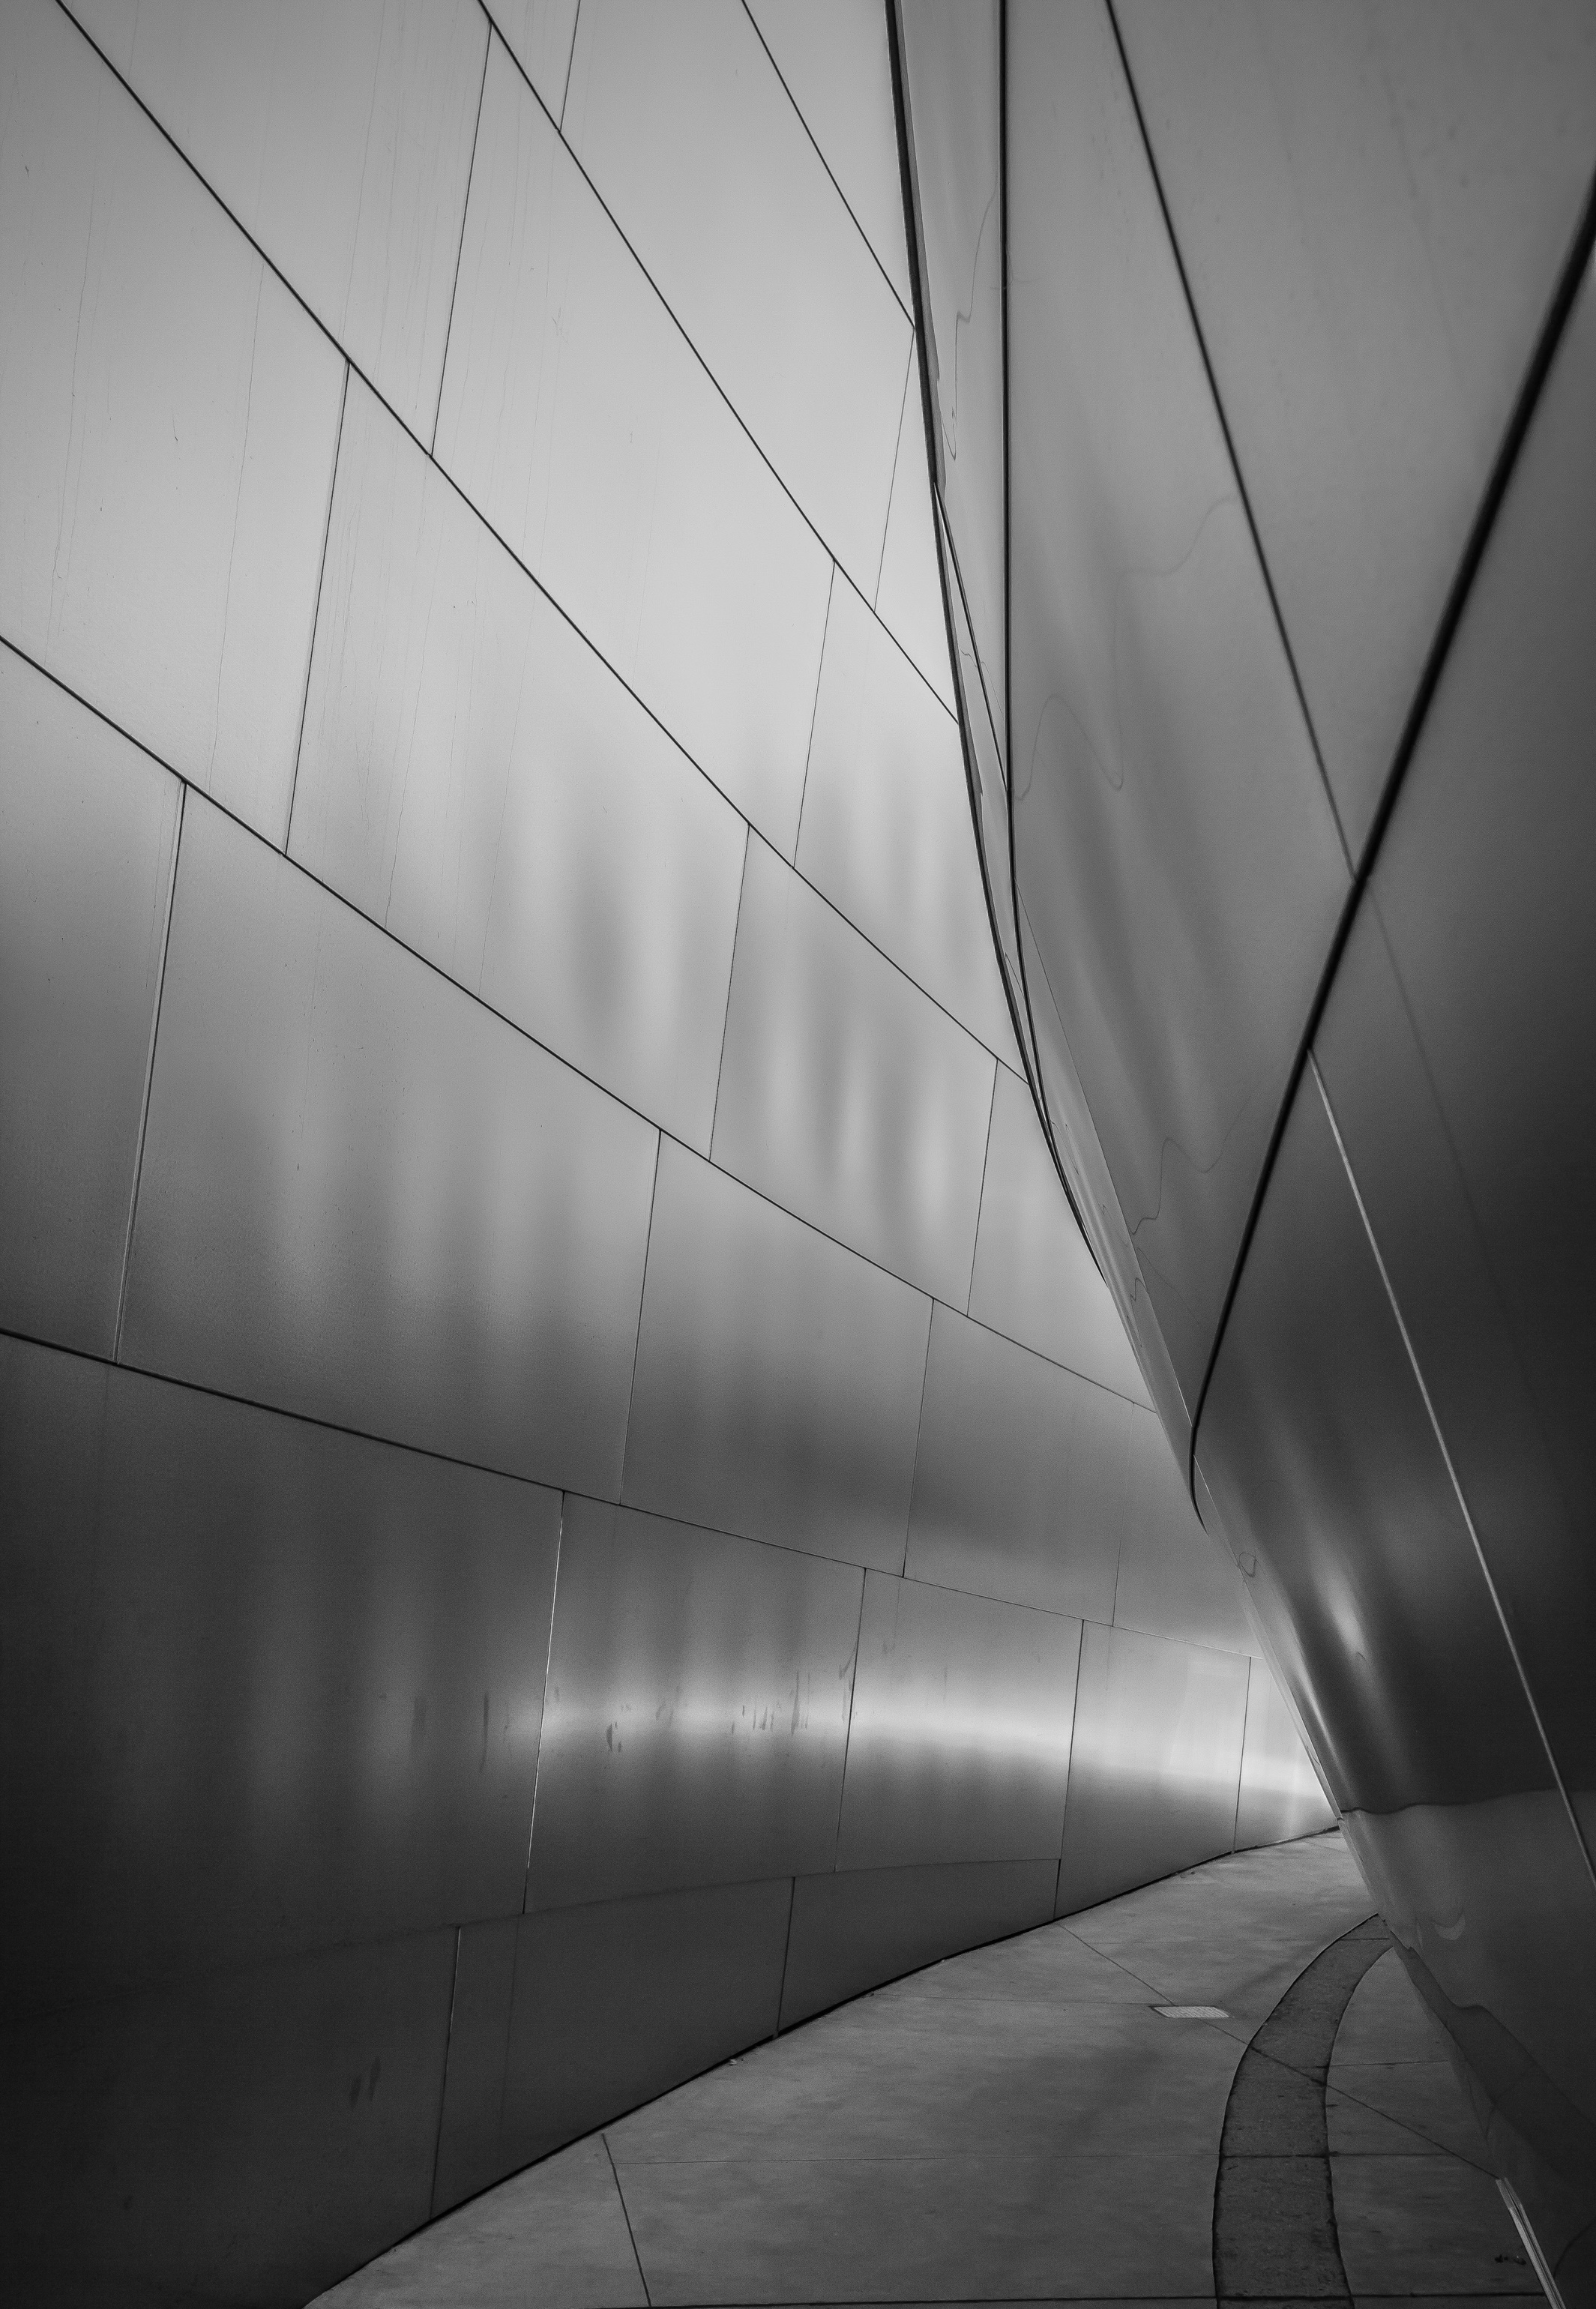
wing, light, black and white, white, sunlight, texture, atmosphere, line, reflection, darkness, black, monochrome, lighting, circle, symmetry, shape, monochrome photography